C. B. Wood

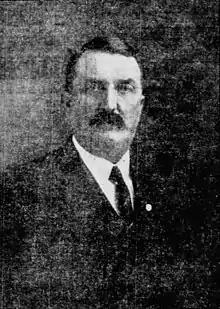
Wood, ca. 1912

C. B. Wood (Chalmers Barbour Wood) was an Arizona politician who served in the 1st Arizona State Legislature. He was also heavily involved in the Arizona State Fair, was a Maricopa County under-sheriff, had a real estate company, and was postmaster of Phoenix.